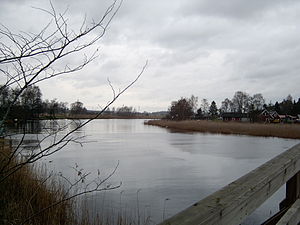
Helgeå
Helgeå.
Helgeå er Skånes største vandløb, der gennemløber en række mindre søer øst for Älmhult i det sydlige Småland. Åen munder ud i Hanøbugten på østkysten af Skåne.